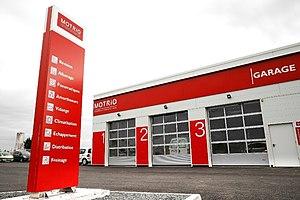
Garage Motrio
Motrio est une marque de pièces détachées multimarques automobiles créée par Renault en 1998 dans le but de fournir une gamme alternative à sa pièce d’origine. Elle est également devenue un réseau de réparation multimarques en 2003.